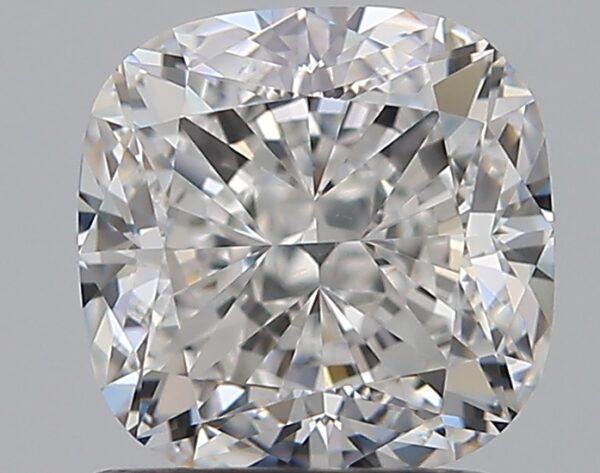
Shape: cushion
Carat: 1.51
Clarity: SI1
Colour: E
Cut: EX
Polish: EX
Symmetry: EX
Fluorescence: N
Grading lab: GIA
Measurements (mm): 6.29 x 6.26 x 4.35